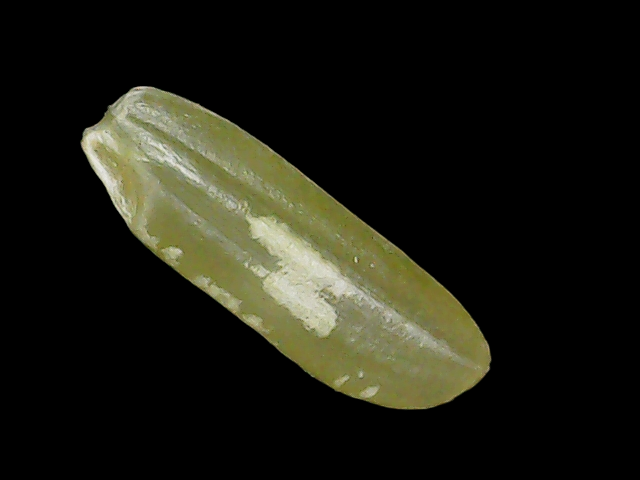
Rice variety: Binadhan11